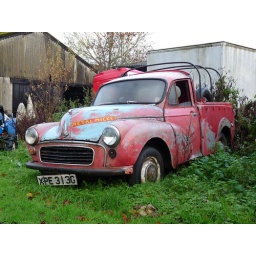
Photo taken in East Sussex UK. This little truck has not been on the road since 1989.